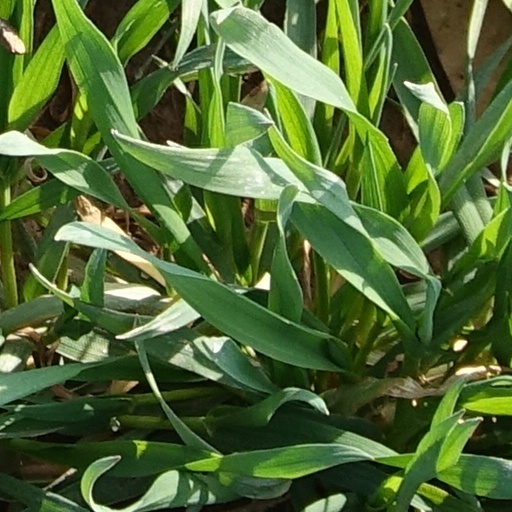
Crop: wheat